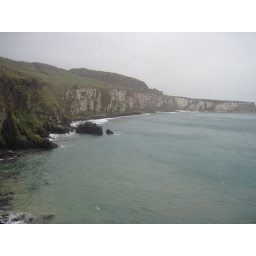
Tuesday, April 5 in Northern Ireland. County Antrim, Bushmill's Distillery, the Giant's Causeway and the coast of Northern Ireland by bus